Anamorphosis (biology)

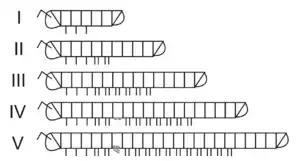
Anamorphic development in a generalized millipede that reaches maturity in stage V

Protura hatch with only 8 abdominal segments and add the remaining 3 in subsequent moults. These new segments arise behind the last abdominal segment, but in front of the telson.